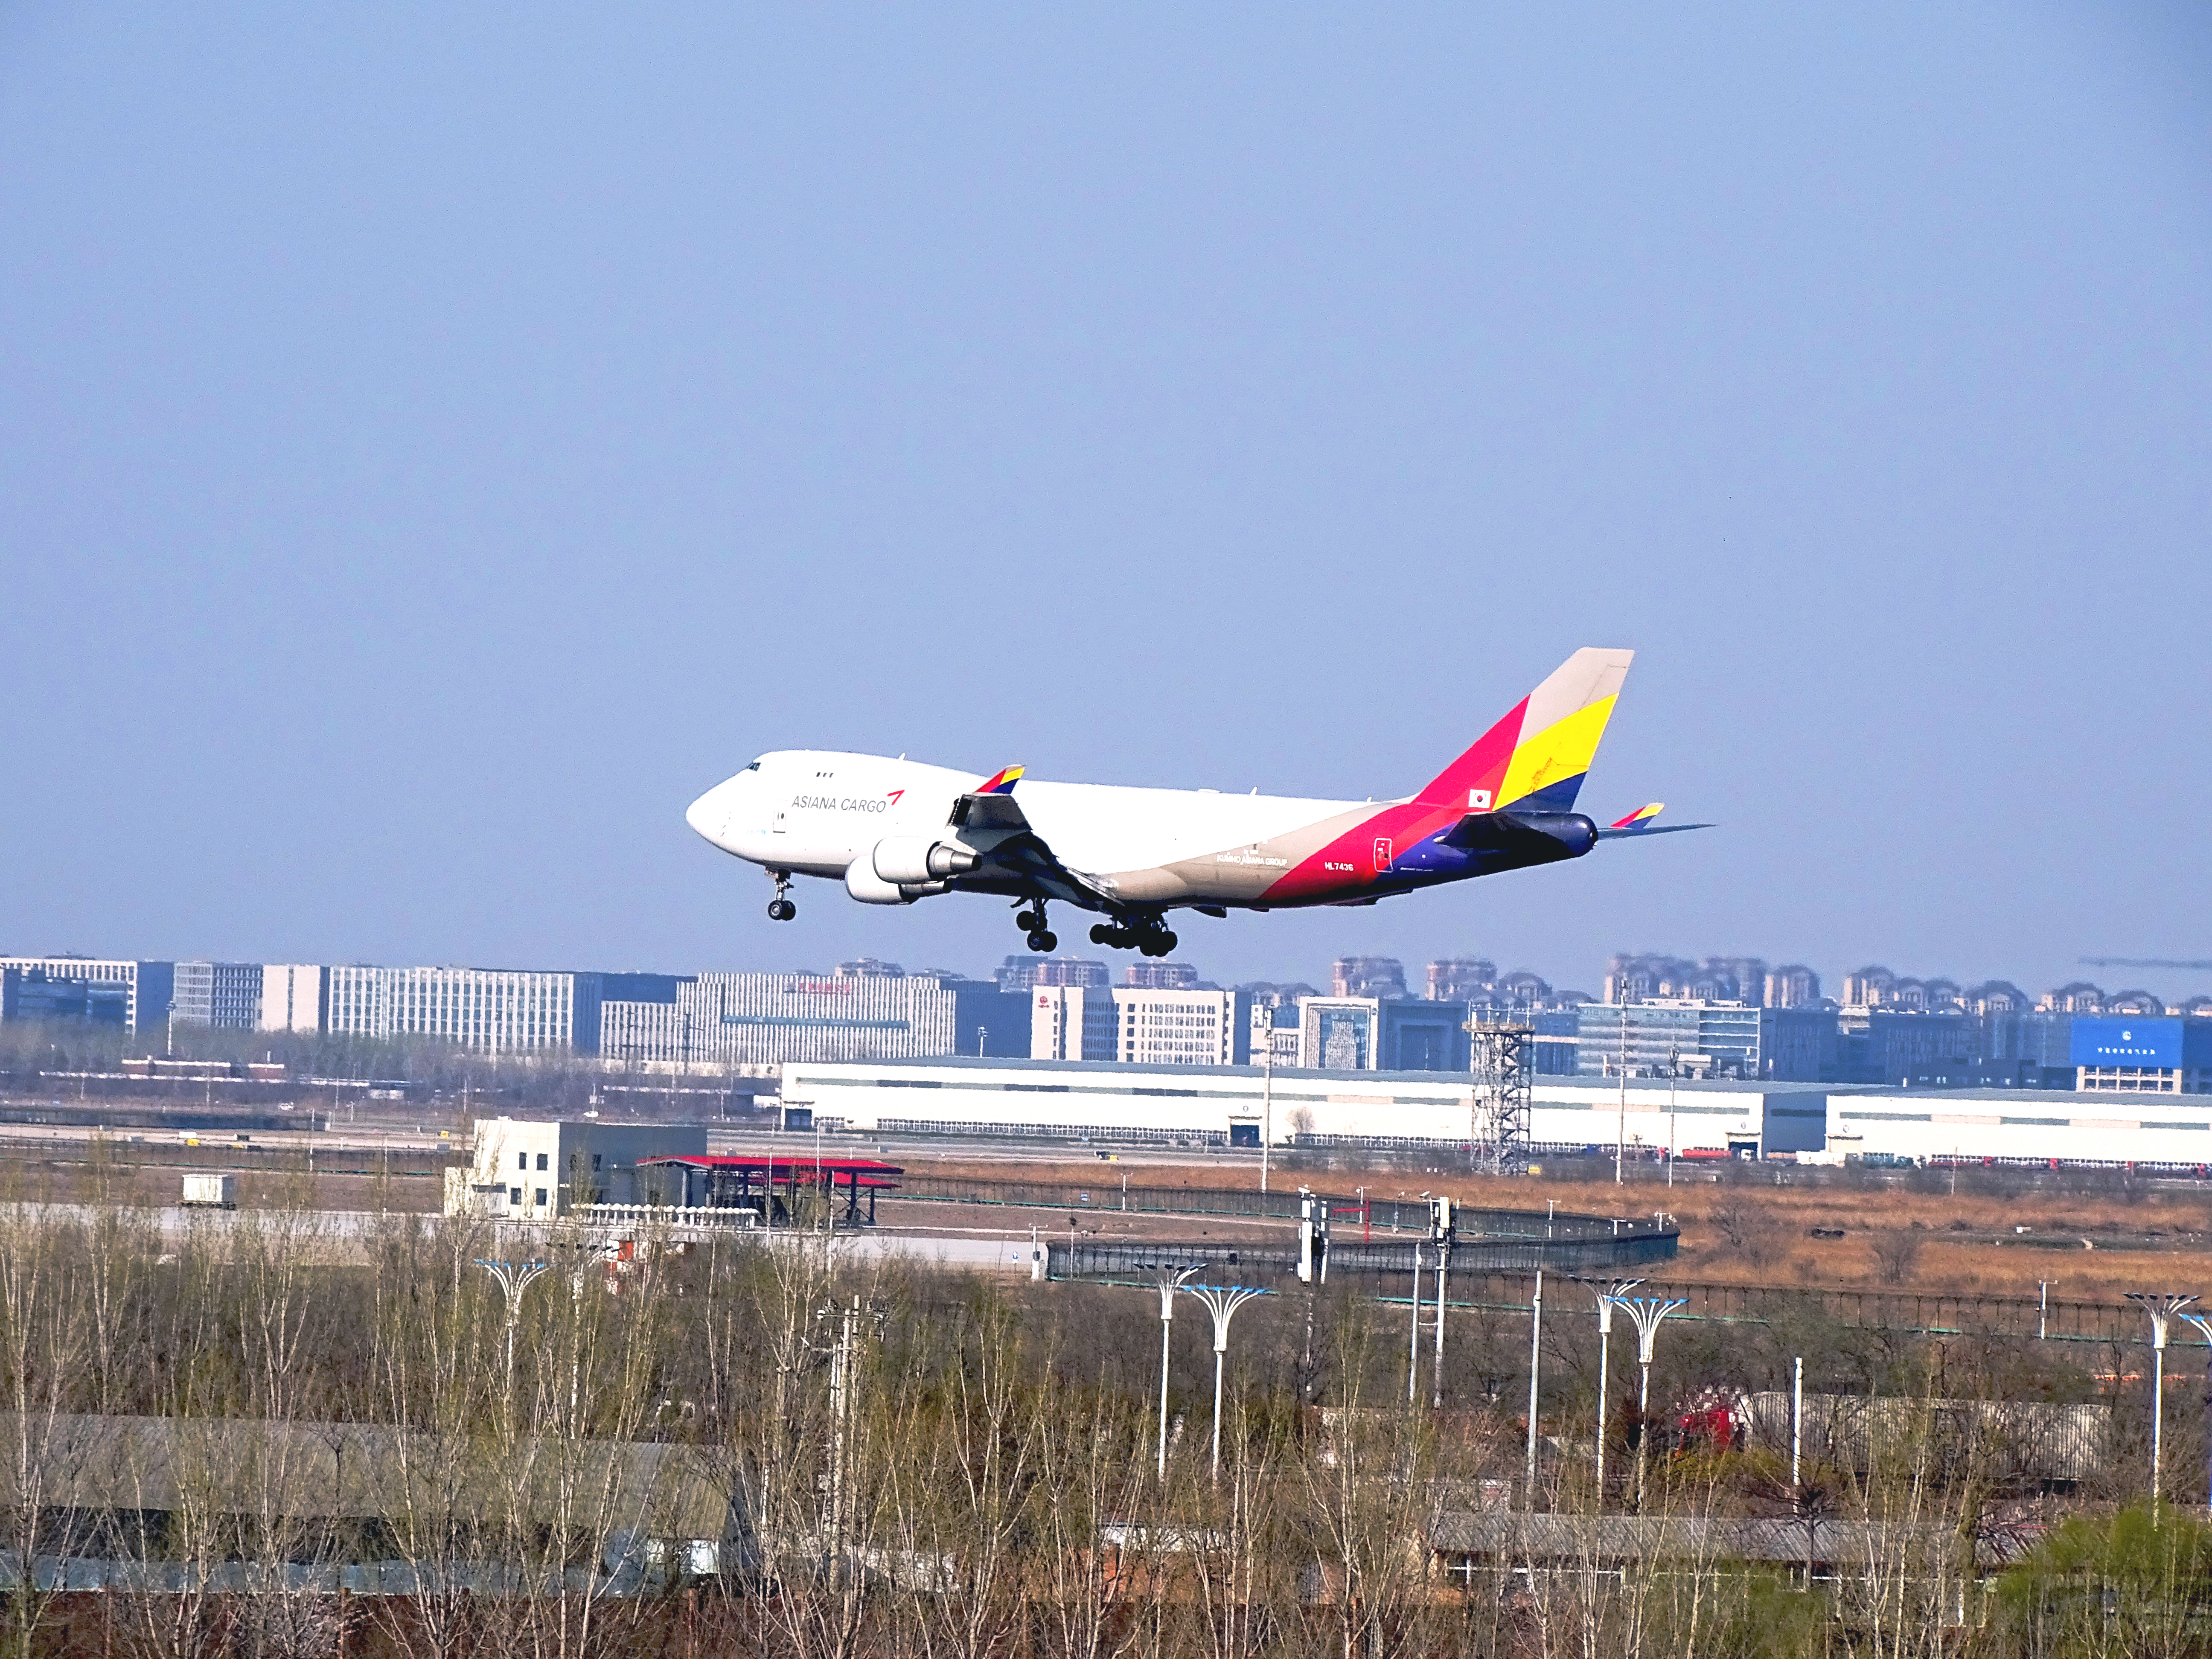
airplane, sky, vehicle, aircraft, aerospace manufacturer, jet engine, air travel, runway, aviation, Twinjet, aircraft engine, flap, jet aircraft, wing, monoplane, narrow body aircraft, city, airliner, service, airport apron, boeing 747 400, airline, event, landing, wide body aircraft, general aviation, aerospace engineering, takeoff, fin, flight, wheel, travel, public transport, cargo, boeing 747, airport terminal, airport, boeing, plant